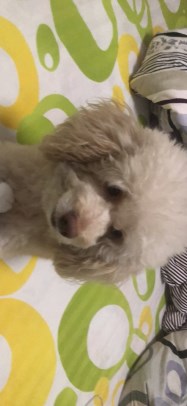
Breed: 2925-n000114-toy_poodle